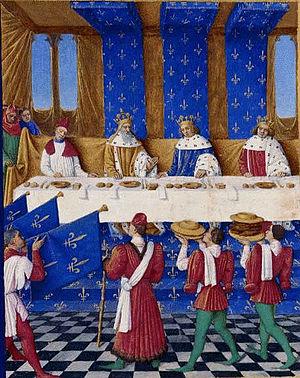
Venceslas ou Wenceslas, surnommé « l'Ivrogne », né le 26 février 1361 à Nuremberg et mort le 16 août 1419 à Prague, est prince de la maison de Luxembourg, fils de l'empereur Charles IV et de sa troisième femme, Anne de Schweidnitz. Couronné roi de Bohême déjà en 1363, il est élu roi des Romains en 1376, du vivant de son père, et régna jusqu'à sa destitution en 1400. Il fut également électeur de Brandebourg de 1373 à 1378 et duc de Luxembourg de 1383 jusqu'à sa mort.